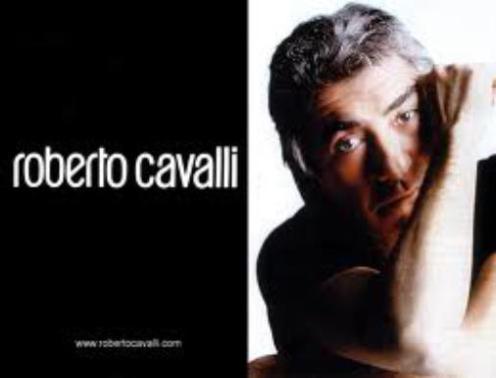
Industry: Clothes